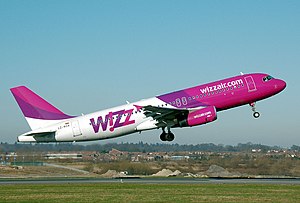
Wizz Air
Wizz Air er et ungarsk lavprisflyselskab med hovedkontor i Budapest i Ungarn.